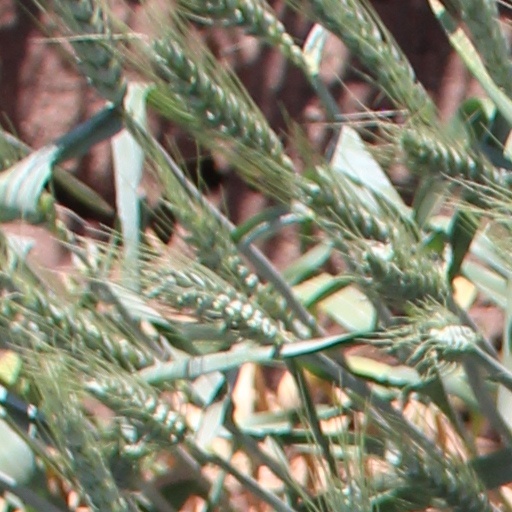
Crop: wheat